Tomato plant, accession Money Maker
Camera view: vertical (180 deg); turntable rotation: 300 degrees
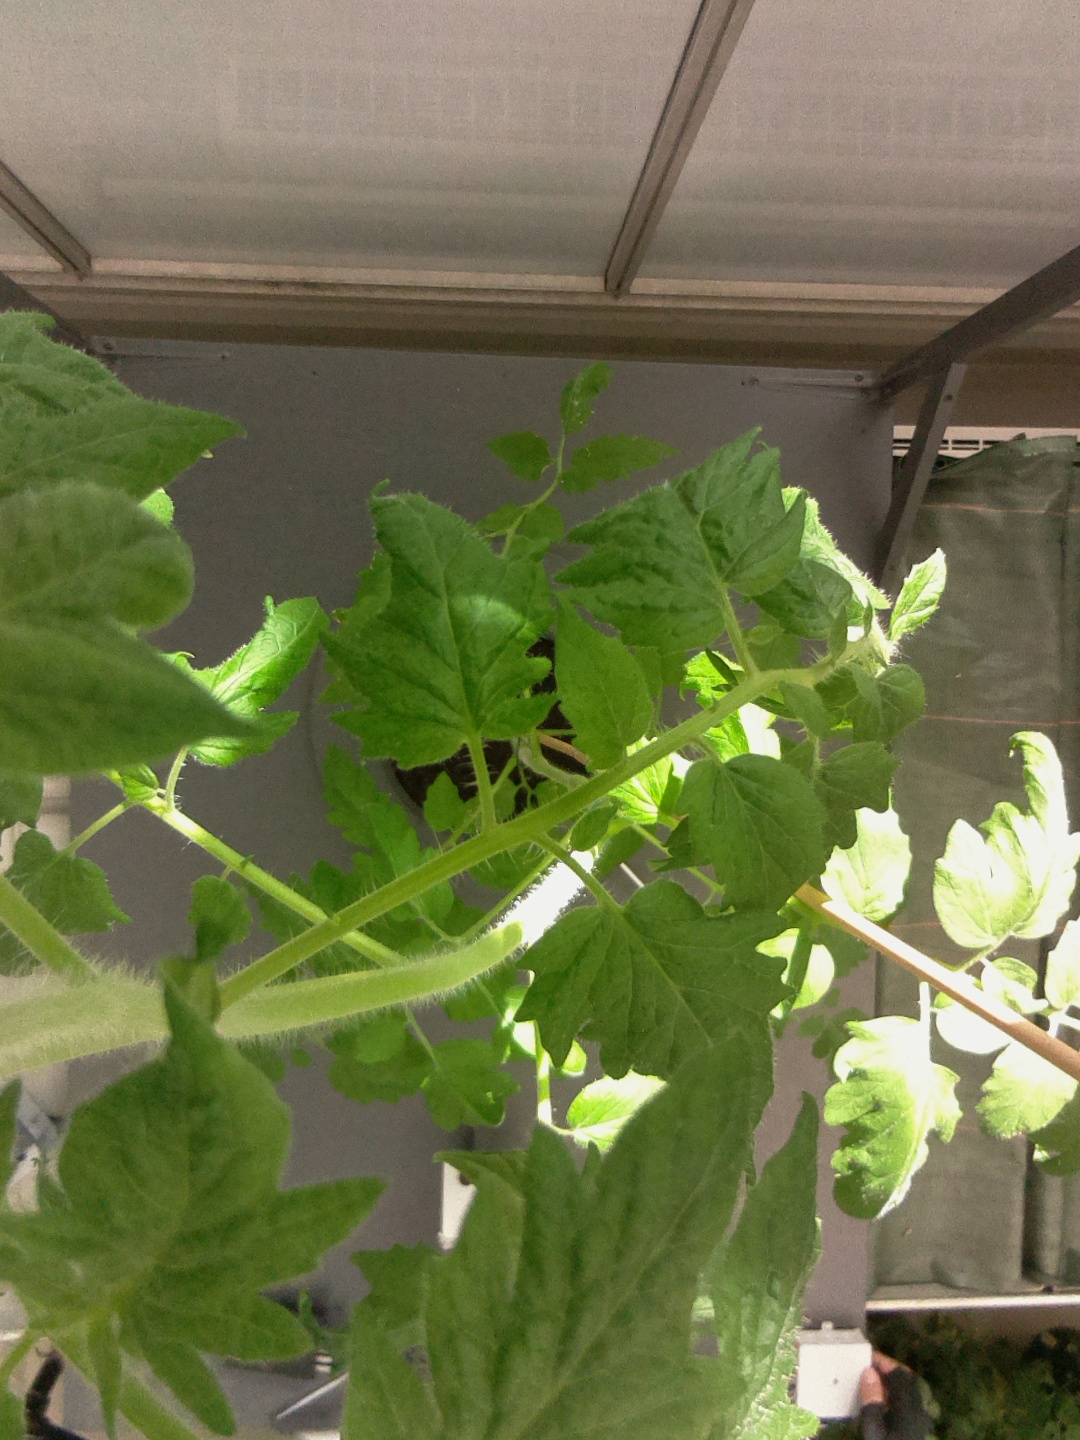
BBCH growth stage 52: 2 inflorescences visible